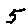
Label: 5